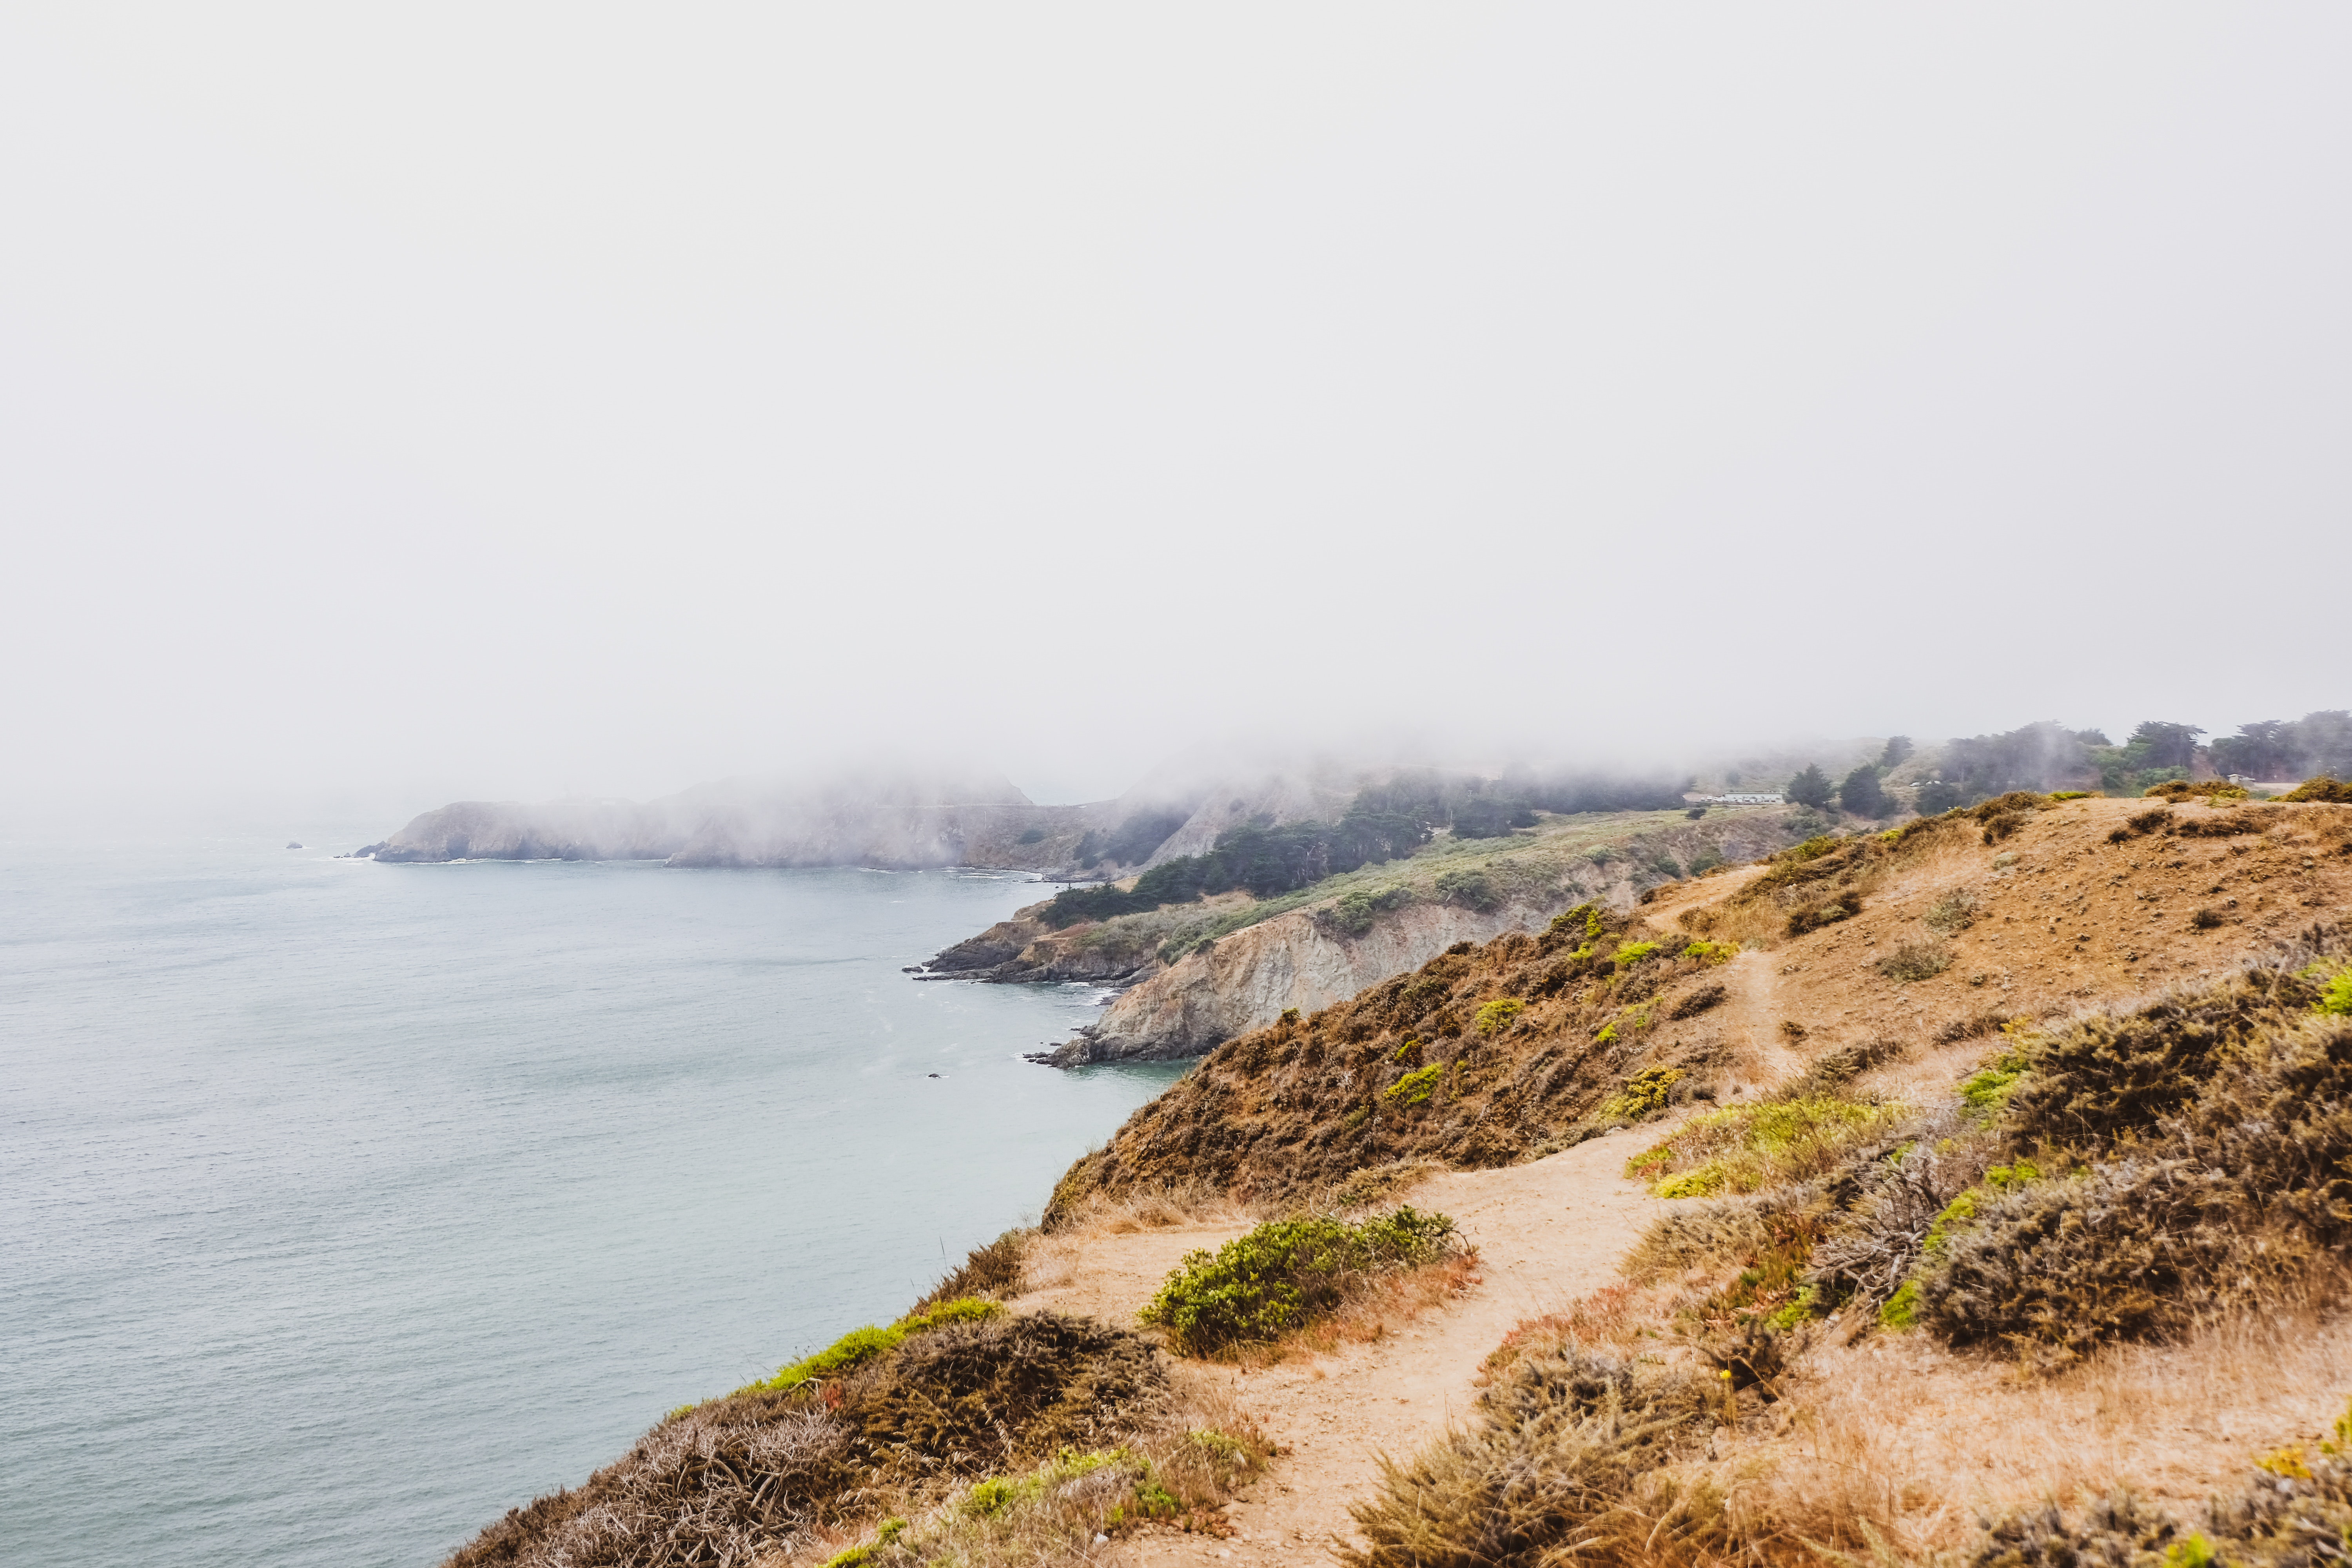
coast, sea, coastal and oceanic landforms, shore, terrain, headland, ocean, sky, fog, cliff, promontory, water, mist, cape, rock, cloud, landscape